Atikamekw

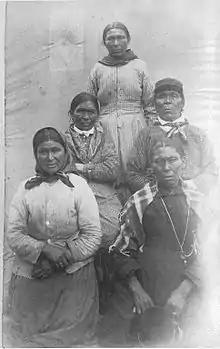
Members of the Atikamekw Nation from the Manawan community, circa 1900.

Early French historical documents begin to mention the Atikamekw at beginning of the 17th century, when they lived in the boreal forest of the upper Mauricie. In these early documents, the French colonists recorded the Atikamekw as ""Atikamegouékhi"", an effort to transliterate their name for themselves. The Atikamekw were described as a group of 500 to 600 people, who made up "one of the nations more considerable of the north".